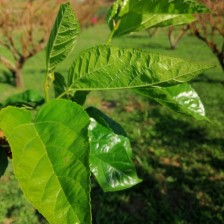
Variety: BlackOodTurkey